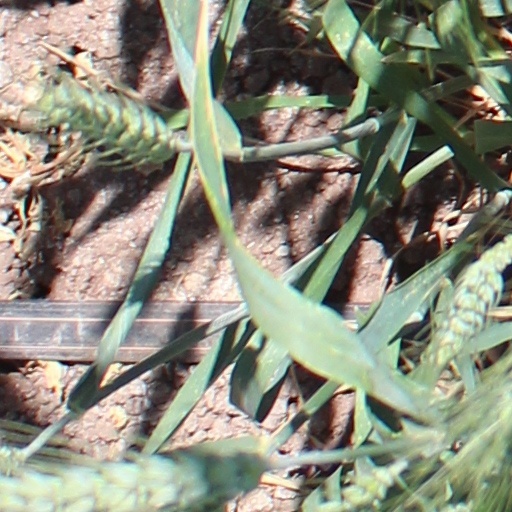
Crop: wheat